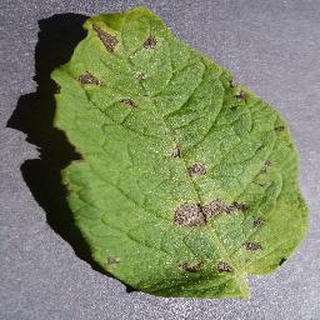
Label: potato_early_blight